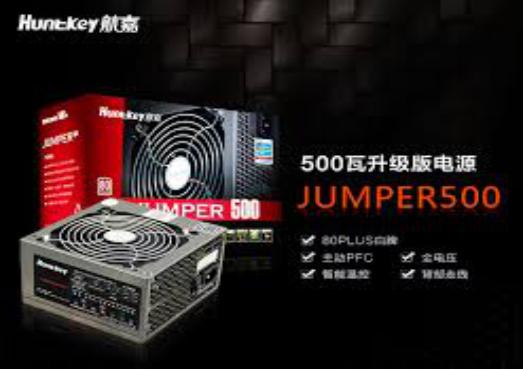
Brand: huntkey
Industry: Food